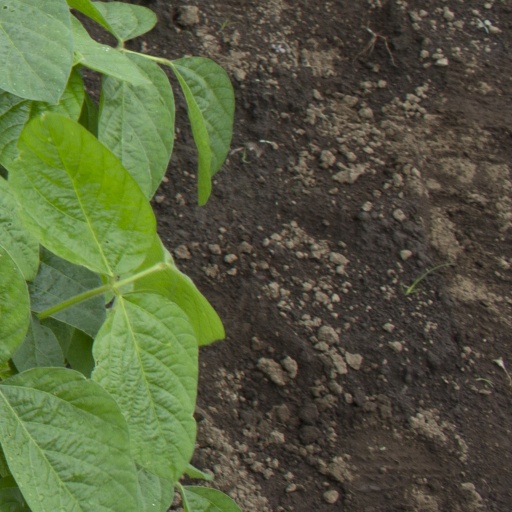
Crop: soybean